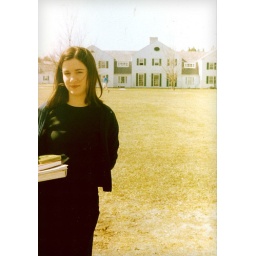
he didn't know this but she loved a boy who lived in the house that's behind her.&amp;copy; blaise k.